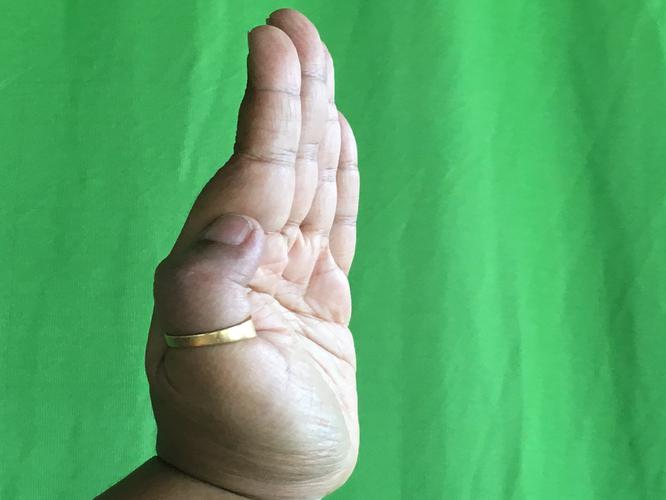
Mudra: Pathaka
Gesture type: single_hand